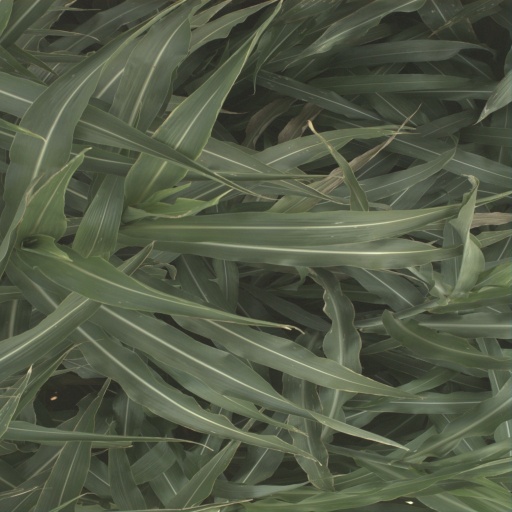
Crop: sorghum